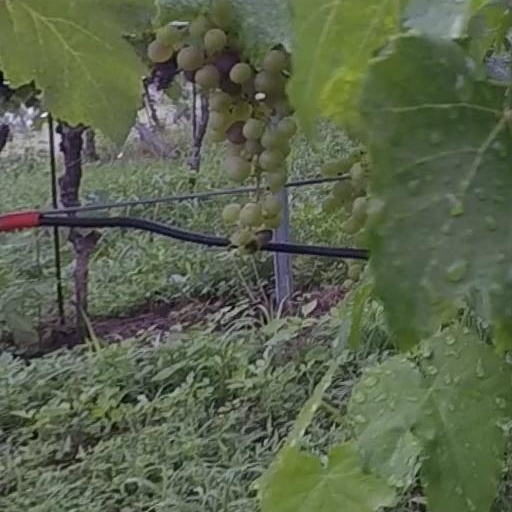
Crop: grape